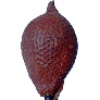
Label: salak